1950s in music

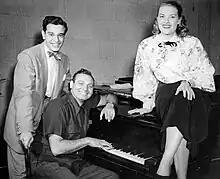
Frankie Laine (at piano) and Patti Page, circa 1950.

Whereas big band/swing music placed the primary emphasis on the orchestration, post-war/early 1950s era Pop focused on the song’s story and/or the emotion being expressed. By the early 1950s, emotional delivery had reached its apex in the miniature psycho-drama songs of writer-singer Johnnie Ray. Known as "The Cry Guy" and "The Prince of Wails", Ray's on-stage emotion wrought "breakdowns" provided a release for the pent-up angst of his predominantly teenage fans. As Ray described it, "I make them feel, I exhaust them, I destroy them." It was during this period that the fan hysteria, which began with Frank Sinatra during the Second World War, really began to take hold.